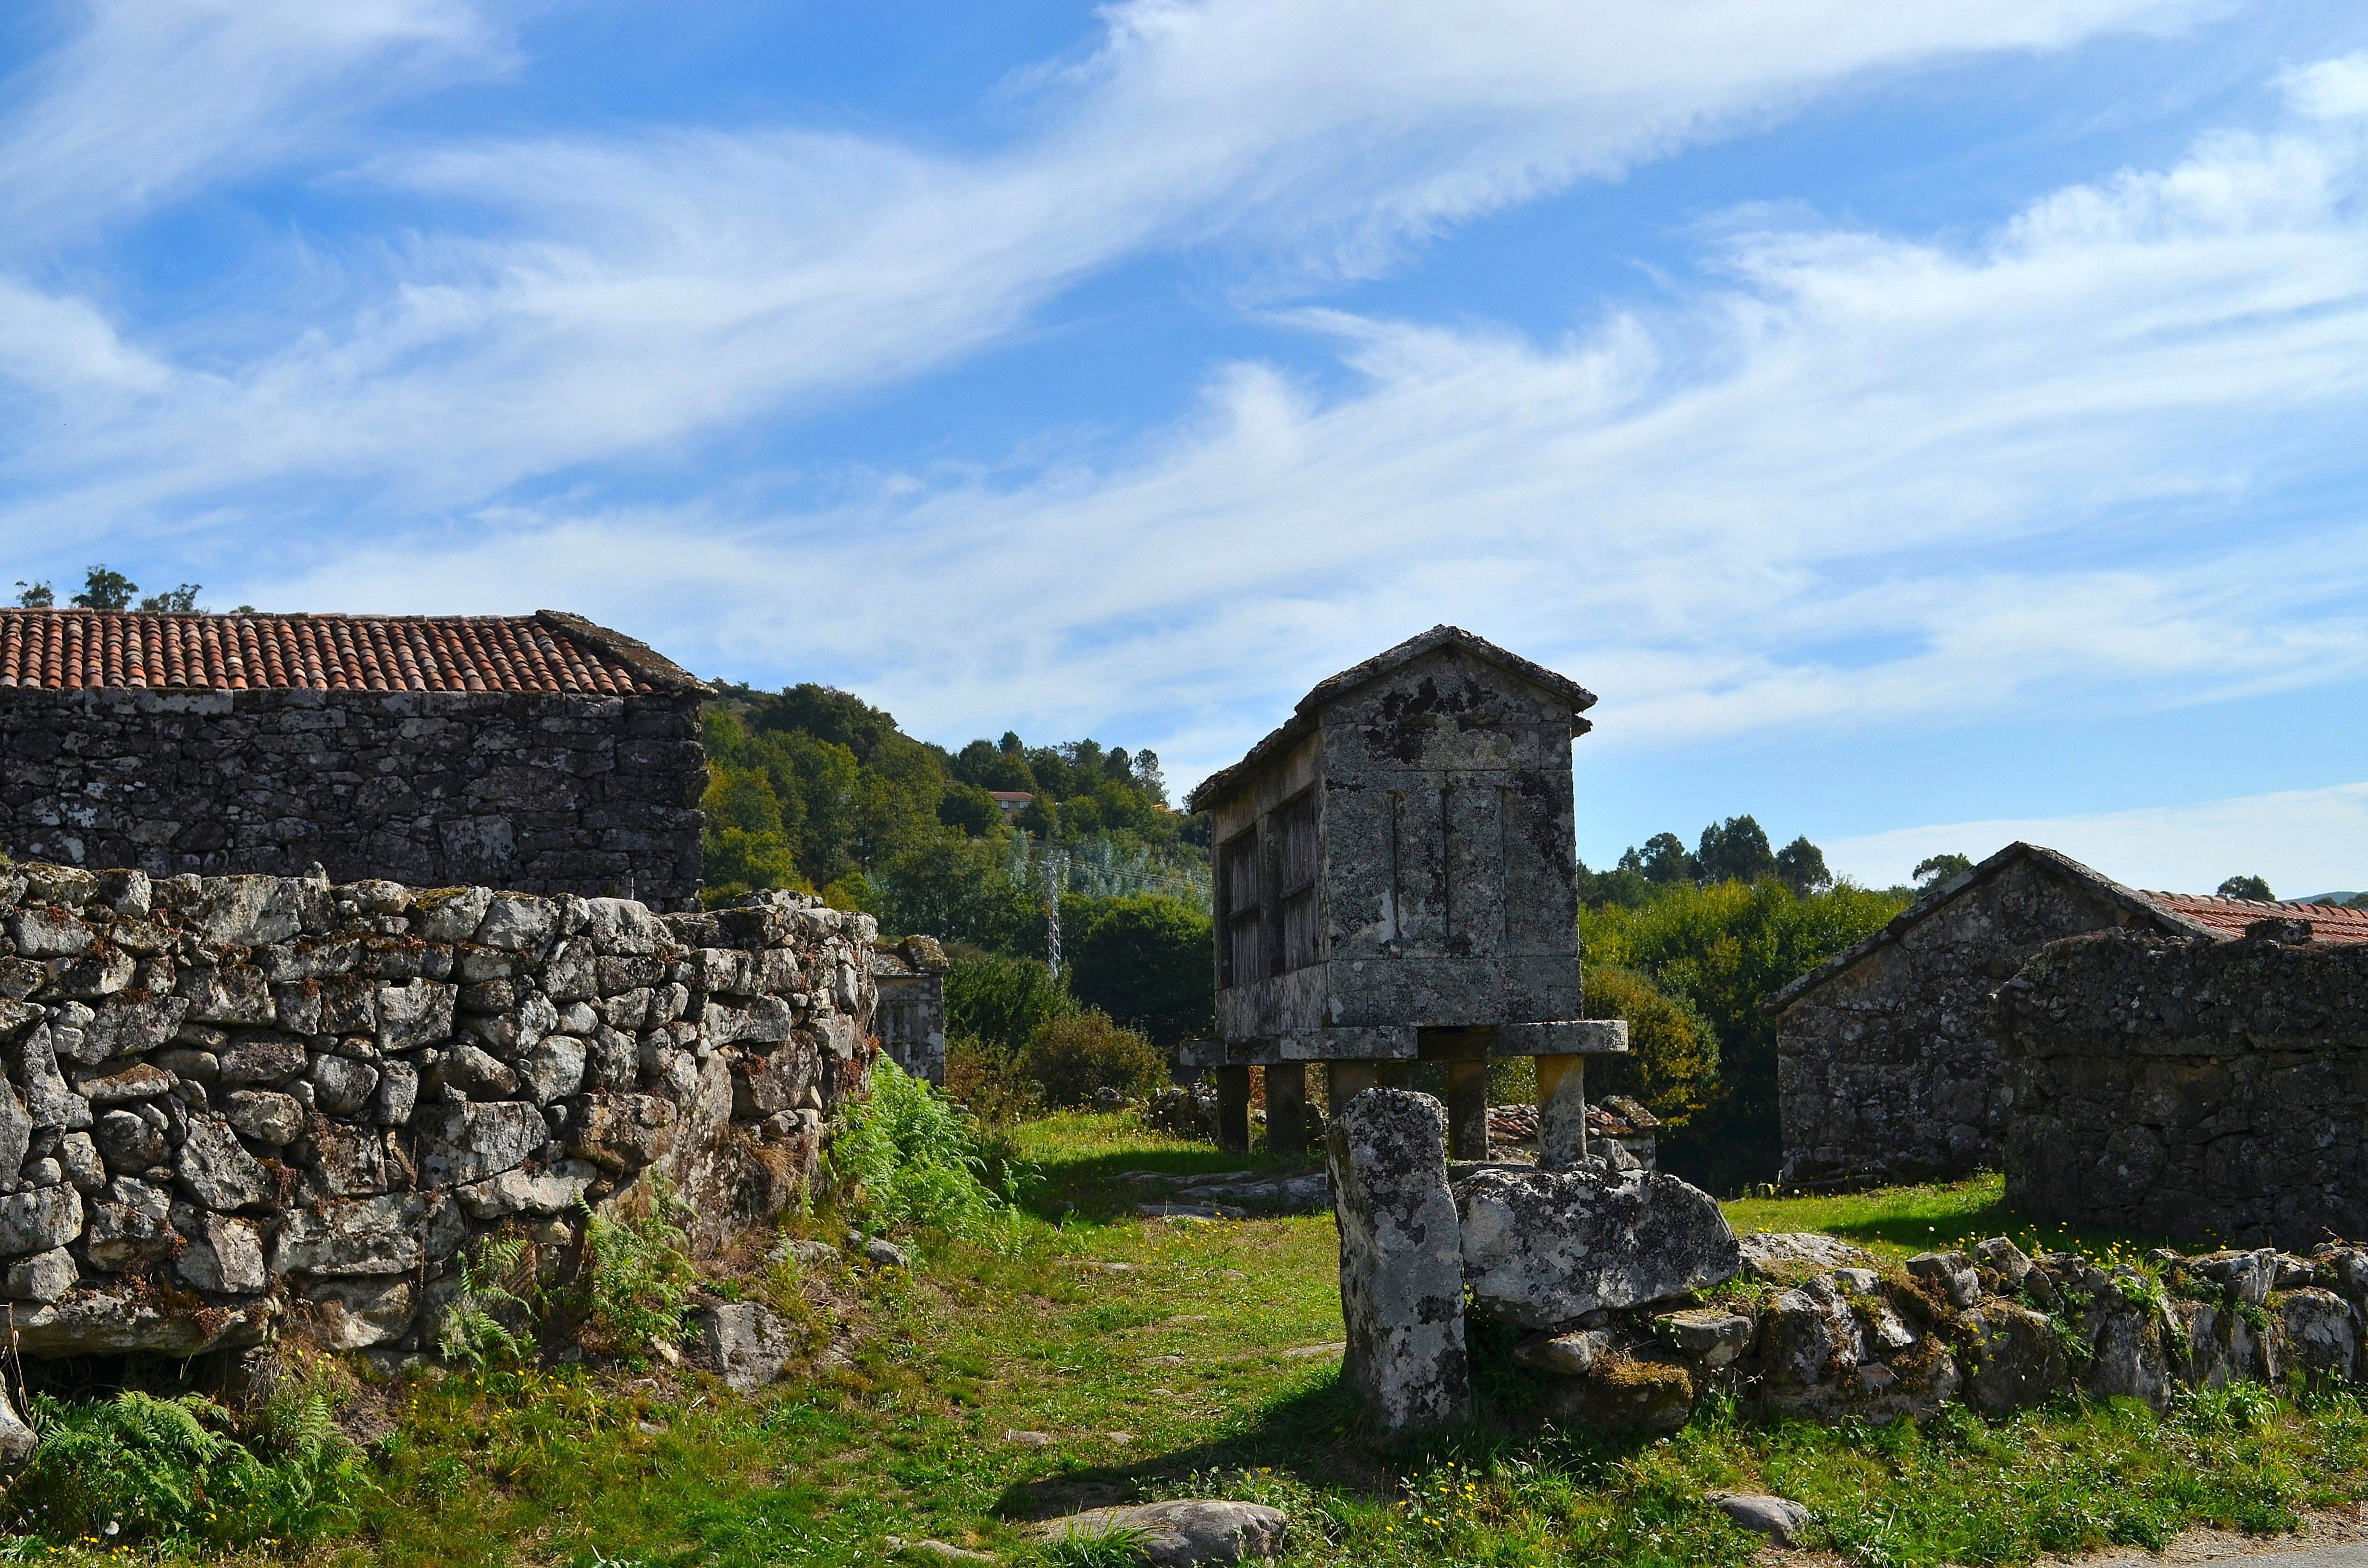
rock, building, village, tourism, ruins, monastery, ggl1, gaby1, carros, canastros, horreos, archaeological site, historic site, ancient history